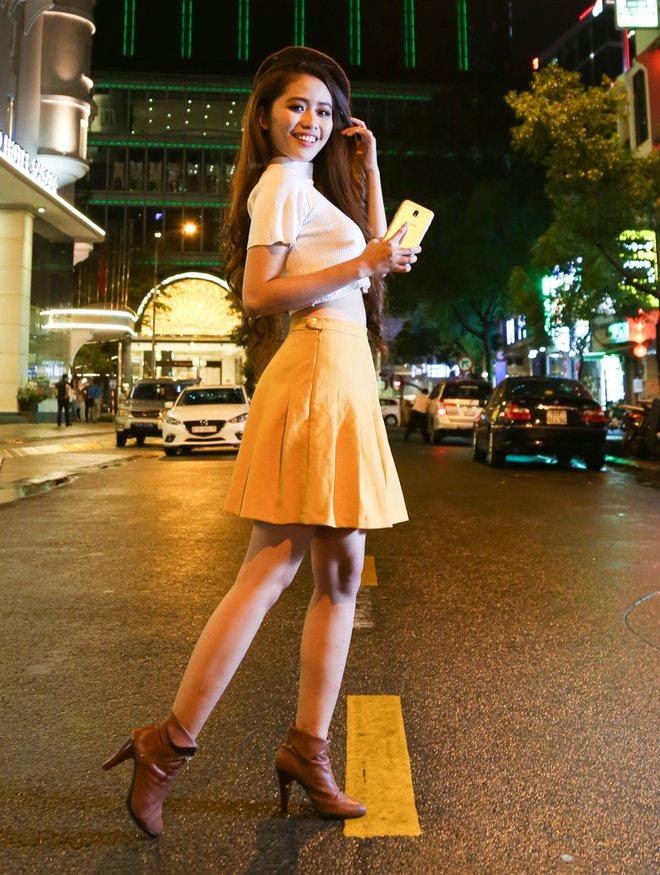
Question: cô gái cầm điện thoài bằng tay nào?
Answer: cô ấy cầm bằng tay phải